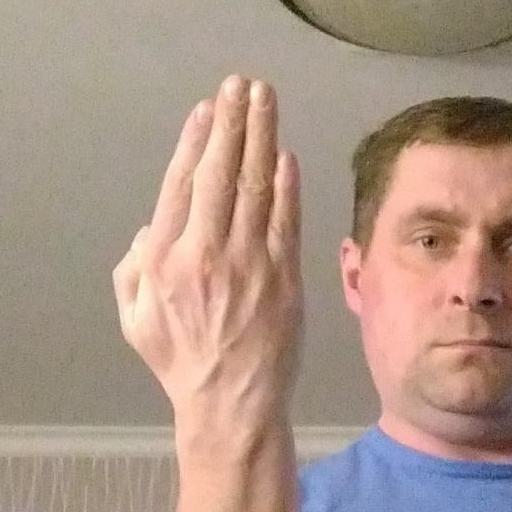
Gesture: stop_inverted